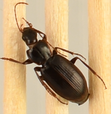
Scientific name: Calathus advena
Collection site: Rocky Mountains NEON (RMNP), plot RMNP_012